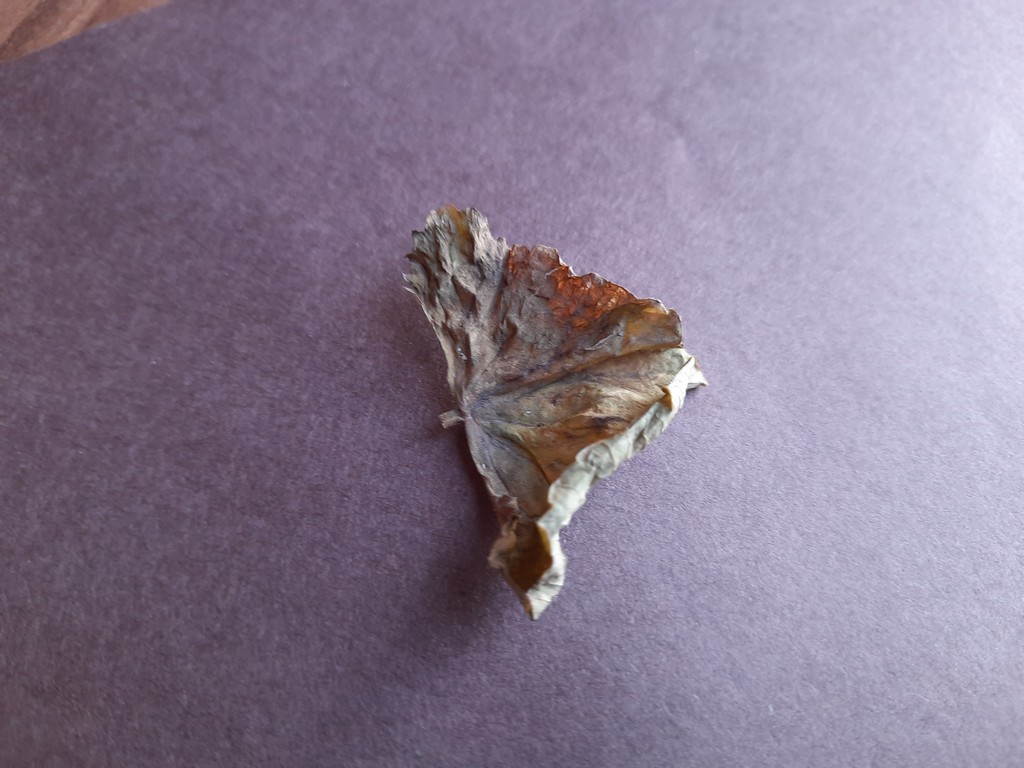
Label: Dried